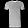
Label: T - shirt / top